York Mills

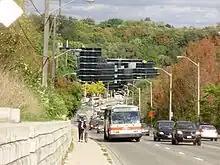
The Toronto ravine system is prominently featured in the neighbourhood.

The area once linked by radial railways (Metropolitan line and the successor North Yonge Railways) and Highway 11, now can be reached via Highway 401, GO Transit, and Toronto Transit Commission buses and York Mills station on the Yonge-University Spadina subway line.